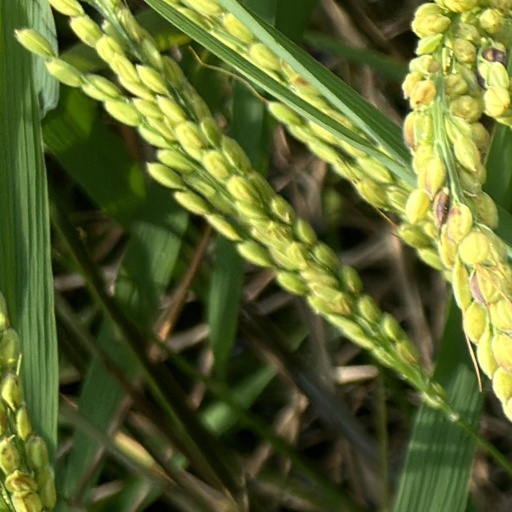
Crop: rice